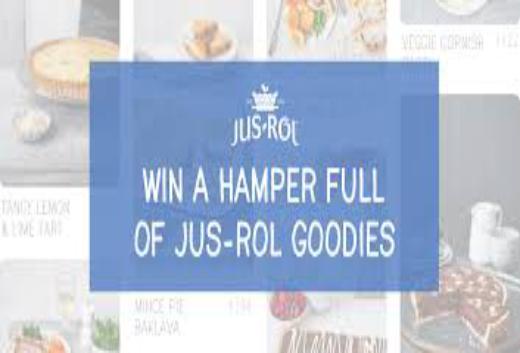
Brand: Jus-Rol
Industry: Food